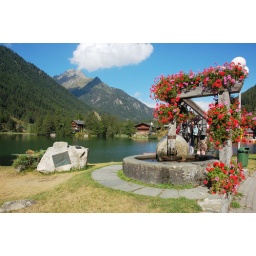
A flower display near the lake in Champex.N2057